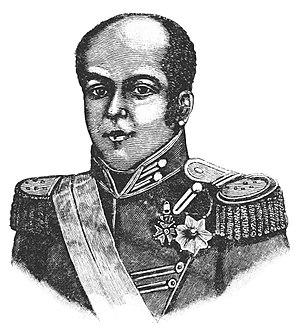
Il y a 13 monarchies dans les Amériques. Chacune est une monarchie constitutionnelle dans laquelle le souverain hérite de son mandat, le conservant généralement jusqu'à sa mort ou son abdication, et est lié par les lois et les coutumes dans l'exercice de ses pouvoirs. Dix de ces monarchies sont des États indépendants qui partagent comme souverain respectif la reine Élisabeth II, et qui sont des royaumes du Commonwealth, alors que les trois autres sont des dépendances d'autres monarchies européennes. En tant que telles, aucune des monarchies des Amériques n’a de monarque en permanence.
Élisabeth Adélina Dérival Lévêque, devenue Adélina Soulouque, née le 26 juillet 1820 à Arcahaie en Haïti et morte le 12 octobre 1878 à Port-au-Prince, est l’épouse de Faustin Soulouque devenu l’empereur Faustin Iᵉʳ d’Haïti, et la dernière Impératrice d’Haïti.
Président à vie est un titre utilisé par certains chefs d'État qui accorde à un président élu un mandat à durée illimité. Le titre confère parfois au titulaire le droit de désigner ou de nommer un successeur. L'utilisation du titre de "président à vie" plutôt que d'un titre traditionnellement autocratique, tel que celui d'un monarque, implique la subversion de la démocratie libérale par le titulaire. En effet, un président à vie peut parfois établir une monarchie autoproclamée, telle que Henri Christophe en Haïti.
Le Second Empire d'Haïti était une monarchie situé dans les Caraïbes et qui fut en place de 1849 à 1859.